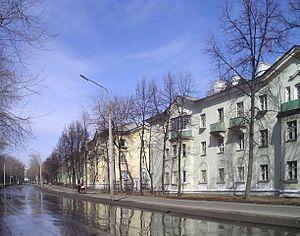
Oziorsk, Ozyorsk ou Ozersk est une ville fermée de l'oblast de Tcheliabinsk, en Russie. Sa population s'élevait à 81 023 habitants en 2013.